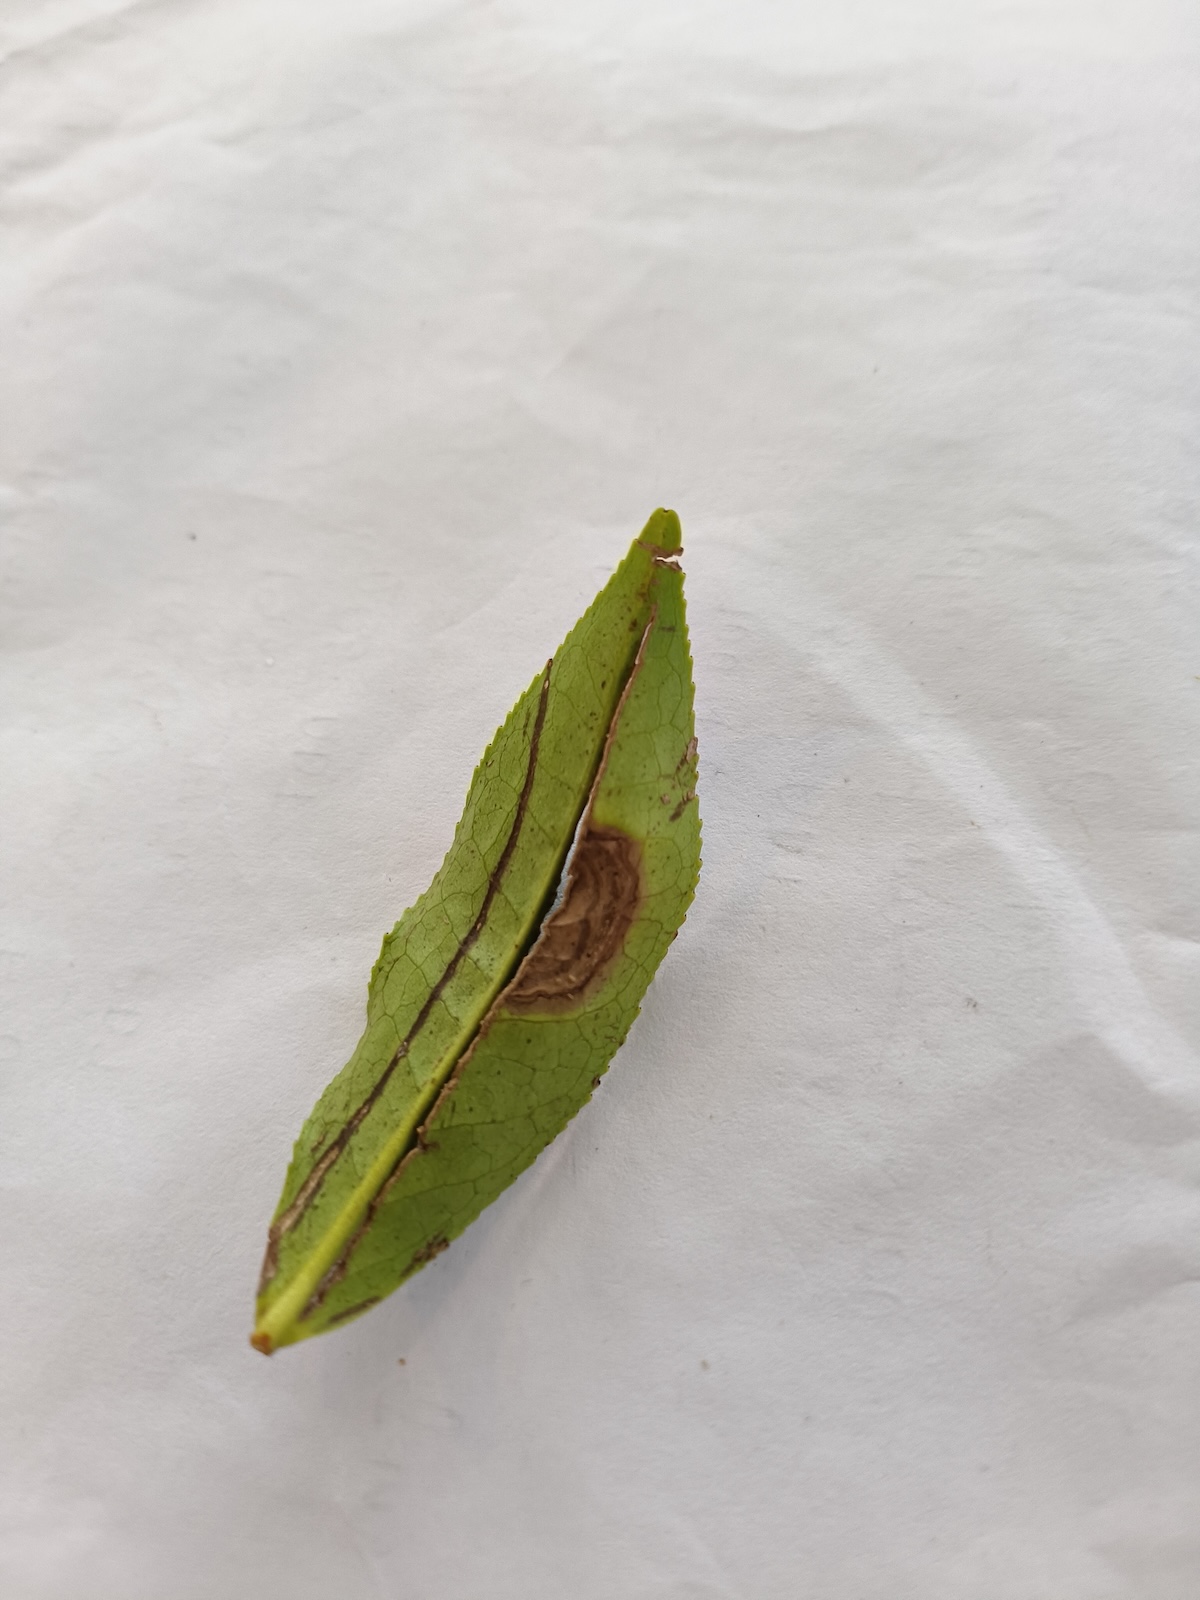
Label: Gray Blight